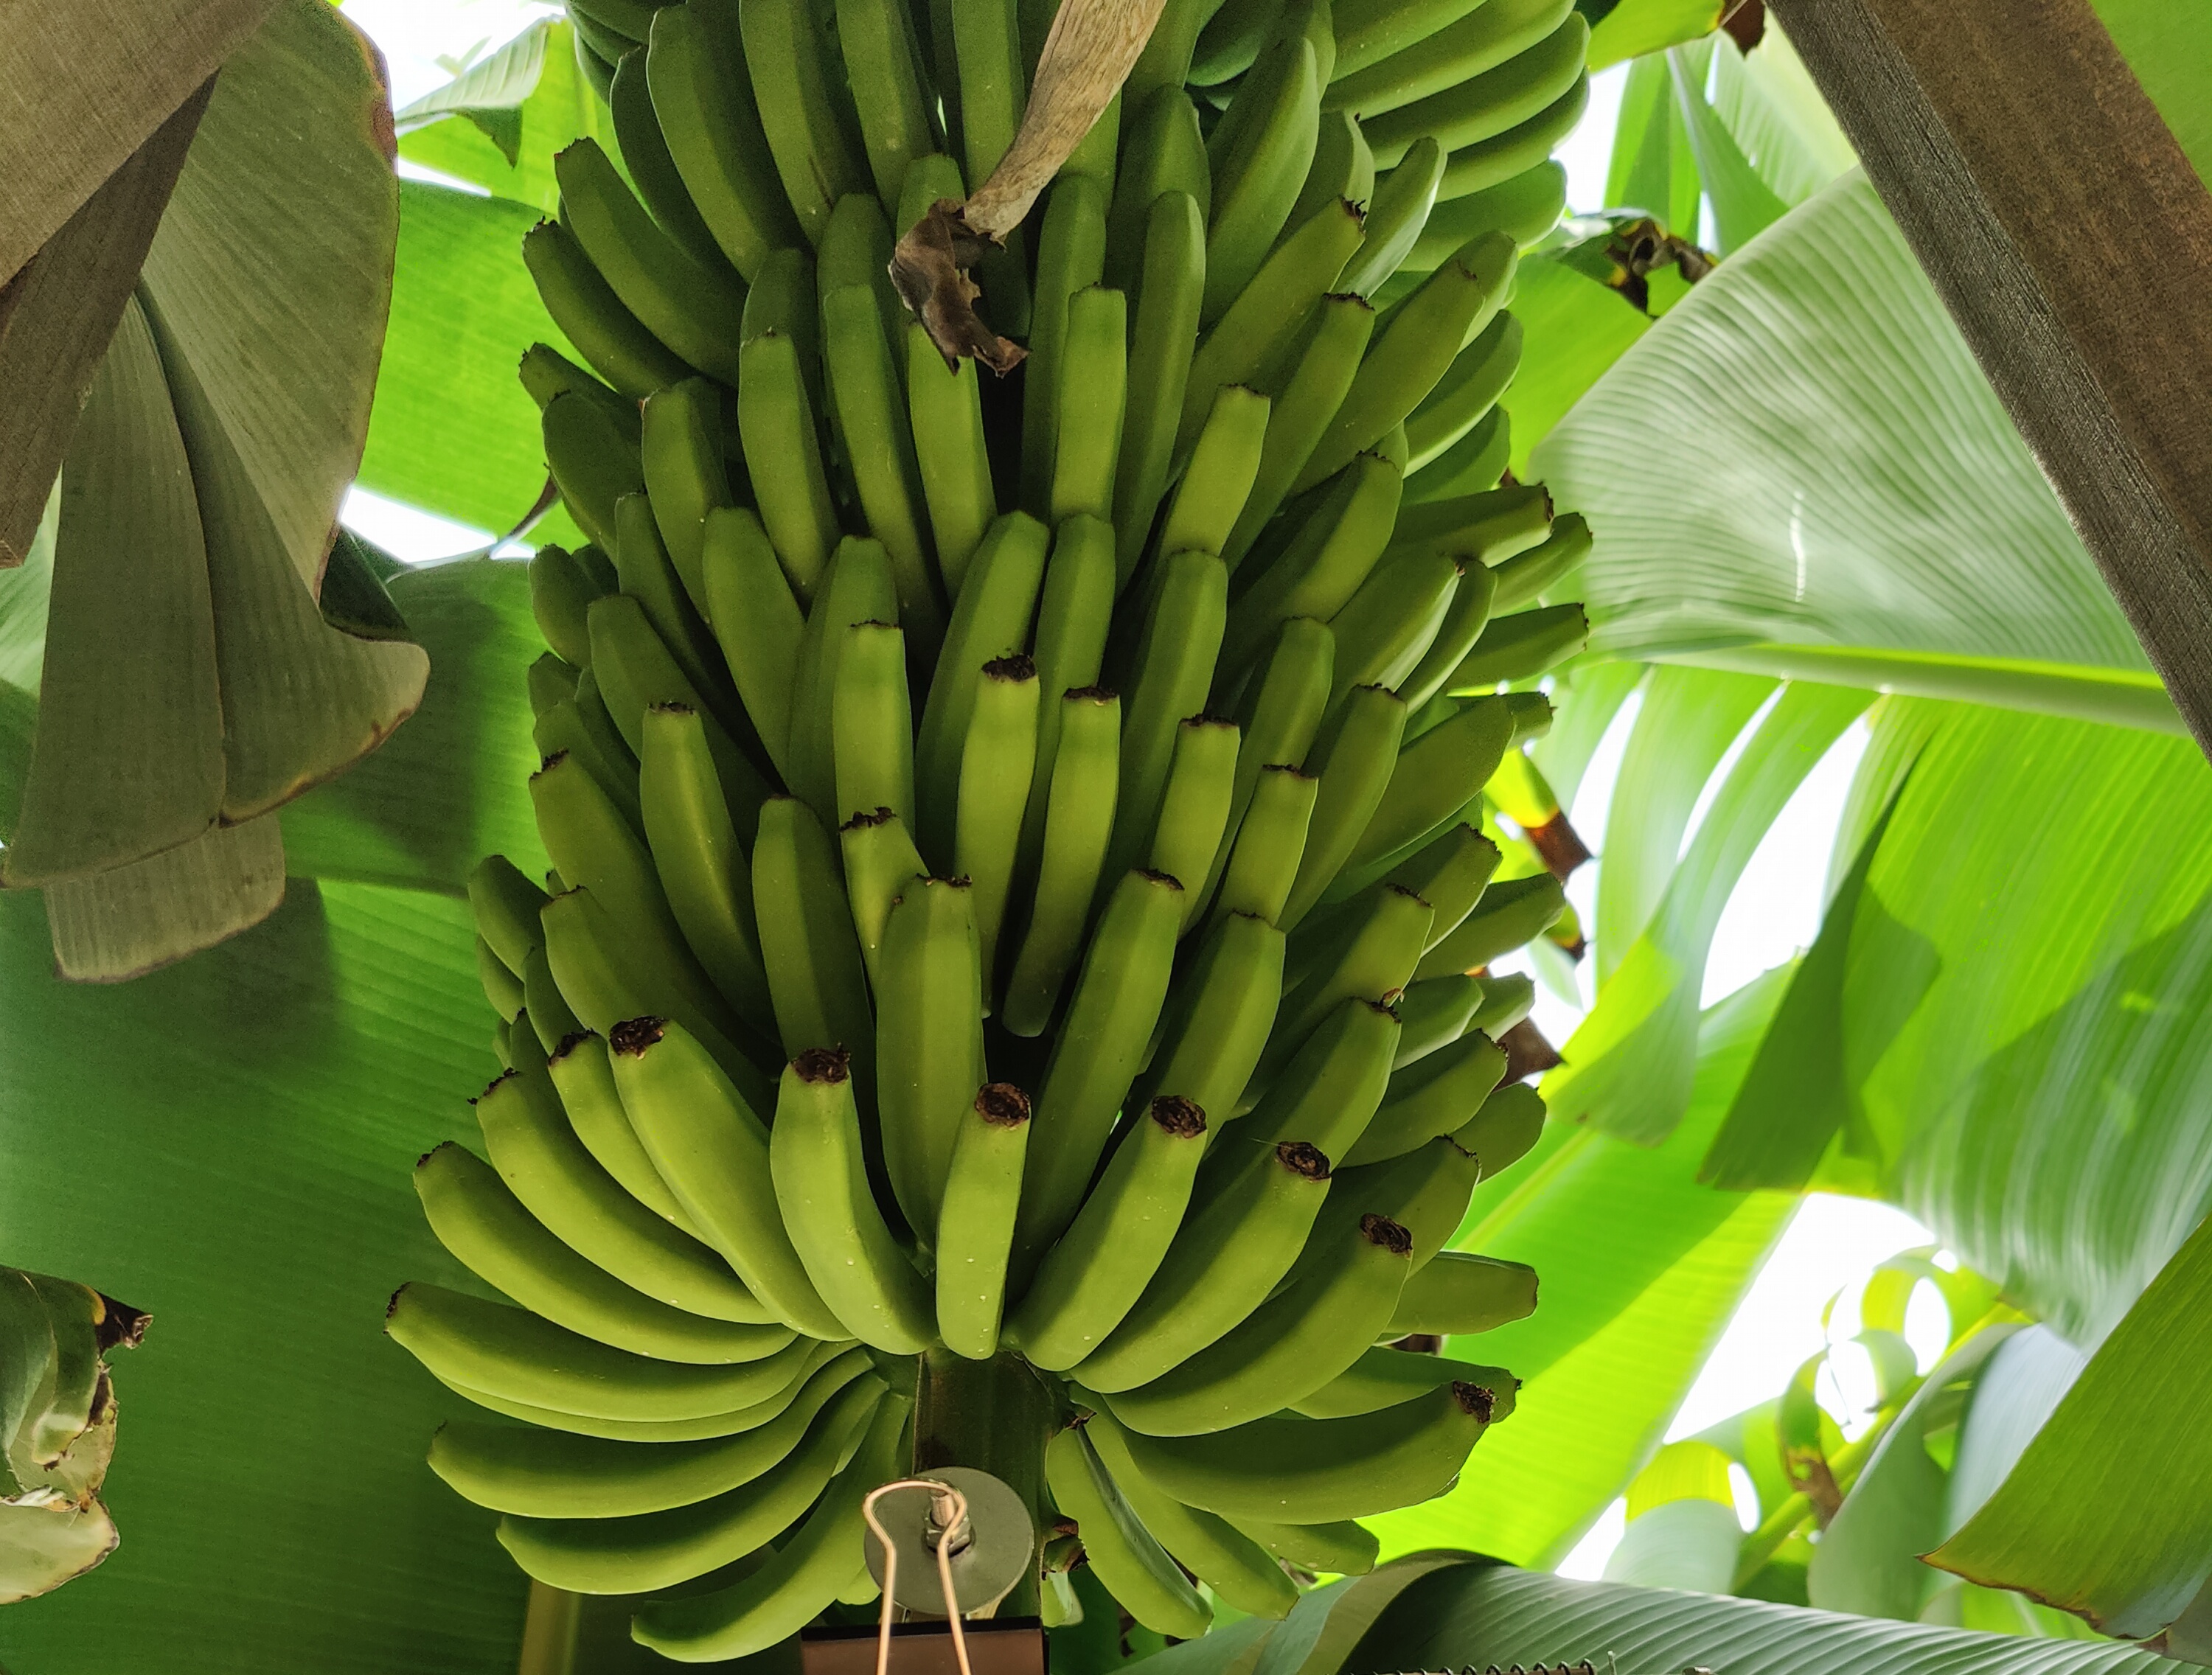
Label: Keep